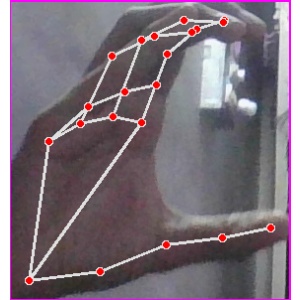
अक्षर: ऋ